Jana Daubnerová

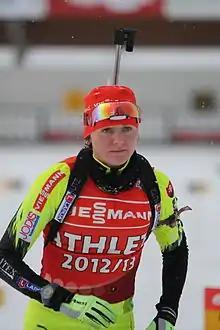
Gereková during the World Cup in Hochfilzen 2012.

Jana "Janka" Daubnerová ( Gereková, born 27 November 1984 in Liptovský Mikuláš) is a Slovak former biathlete.